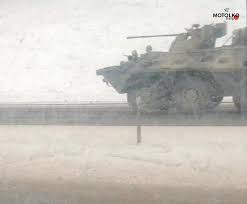
Label: Iskander